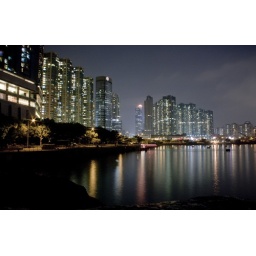
Looking back over the typhoon shelter. The building with the glowing red dome is Langham Place in Mongkok.